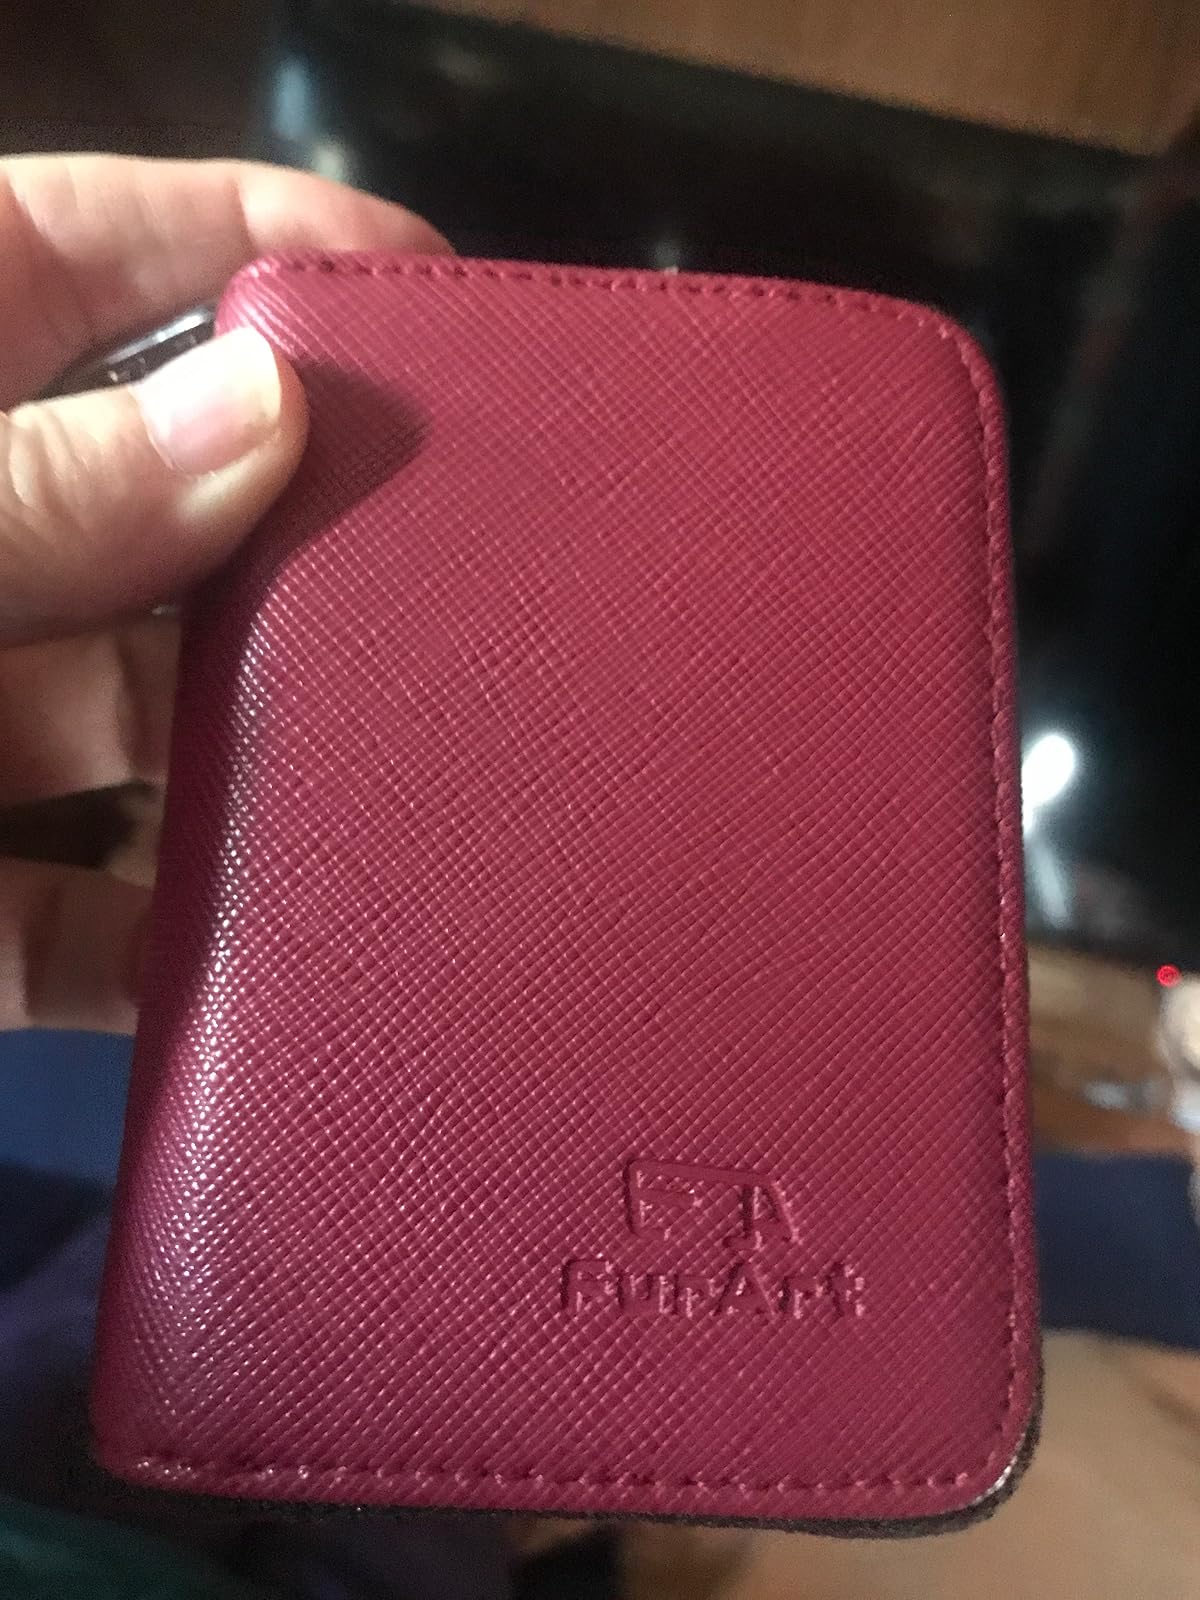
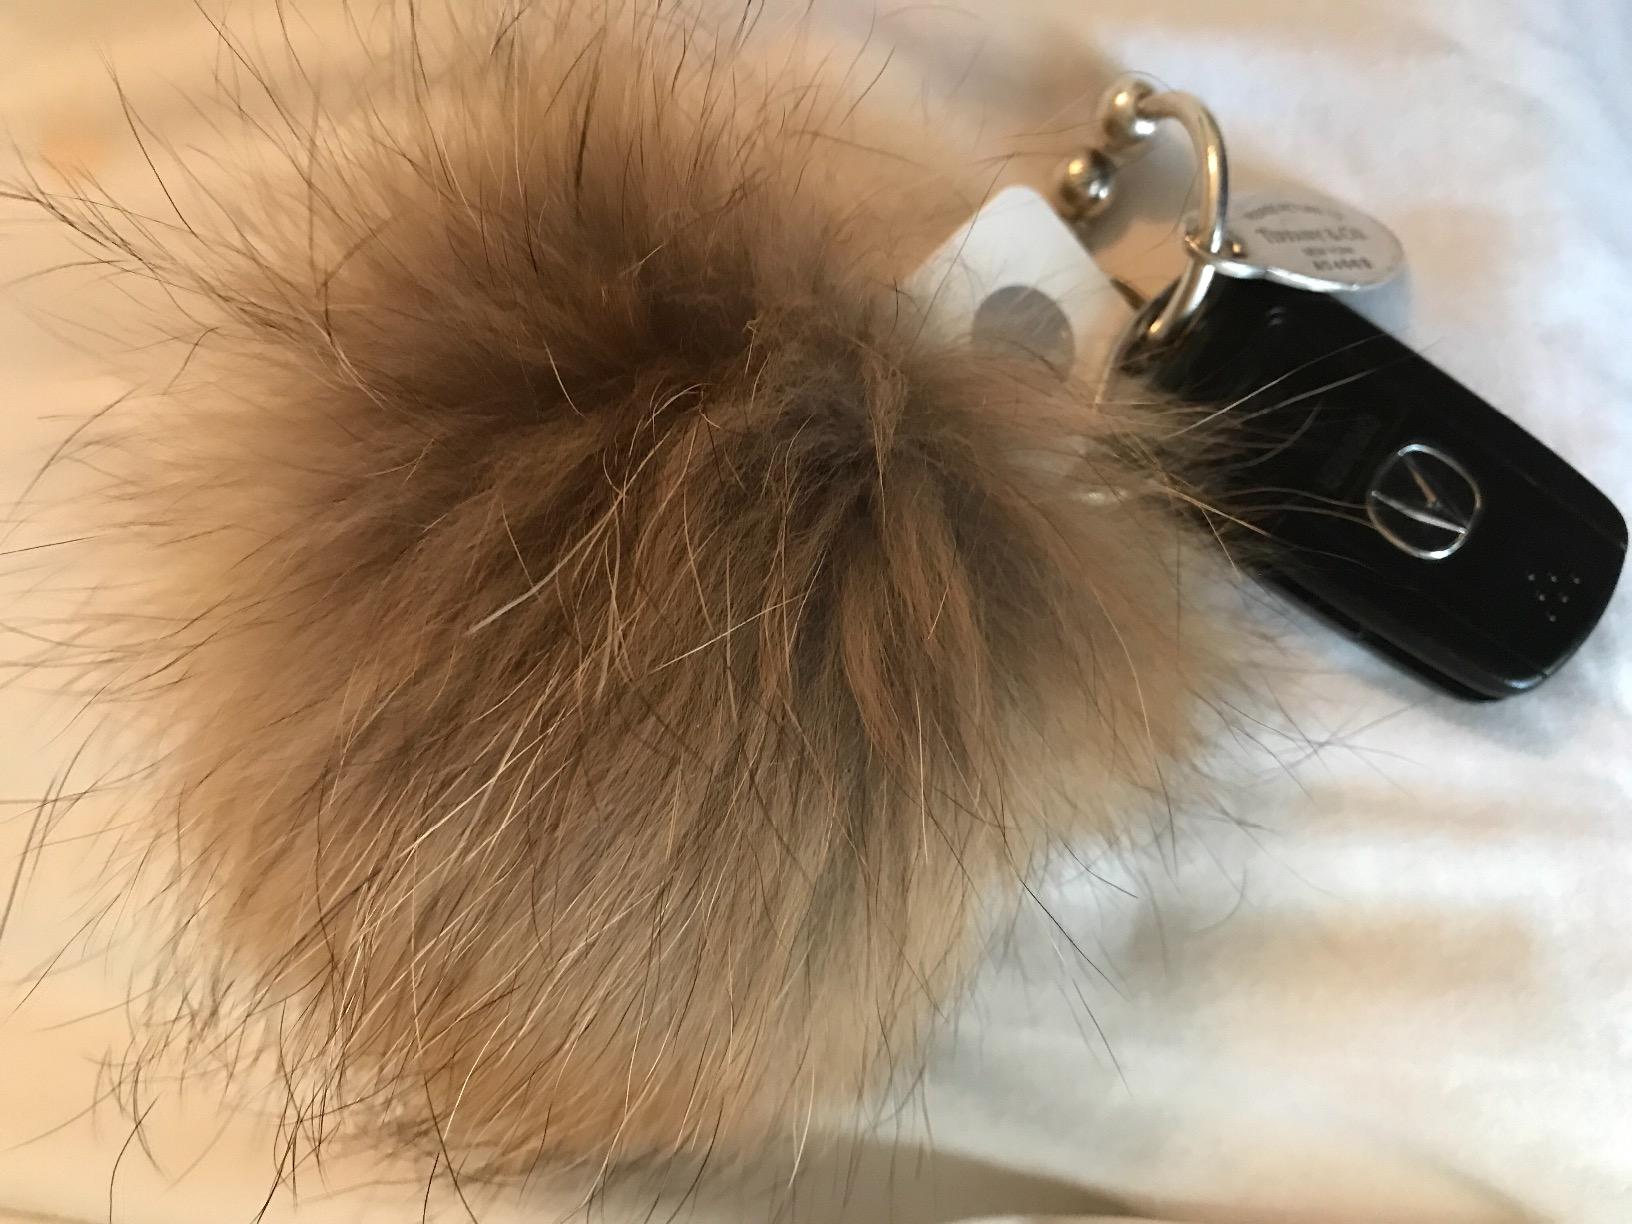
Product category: accessories_keychain
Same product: no